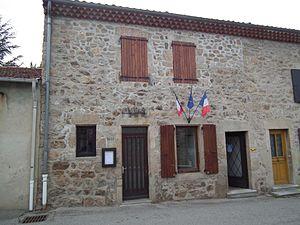
Mairie de Gilhoc-sur-Ormèze - Ardèche - France
Gilhoc-sur-Ormèze est une commune française, située dans le département de l'Ardèche en région Auvergne-Rhône-Alpes.